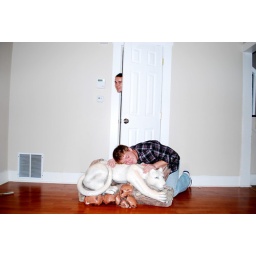
Taken with our white panther in our house in Tacoma, WA